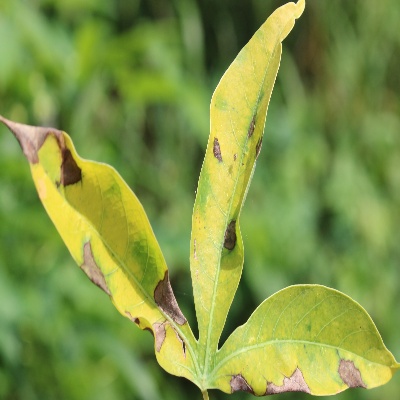
Crop: Cassava
Condition: brown spot